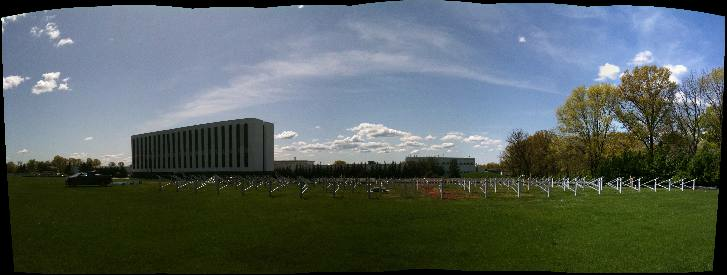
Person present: No